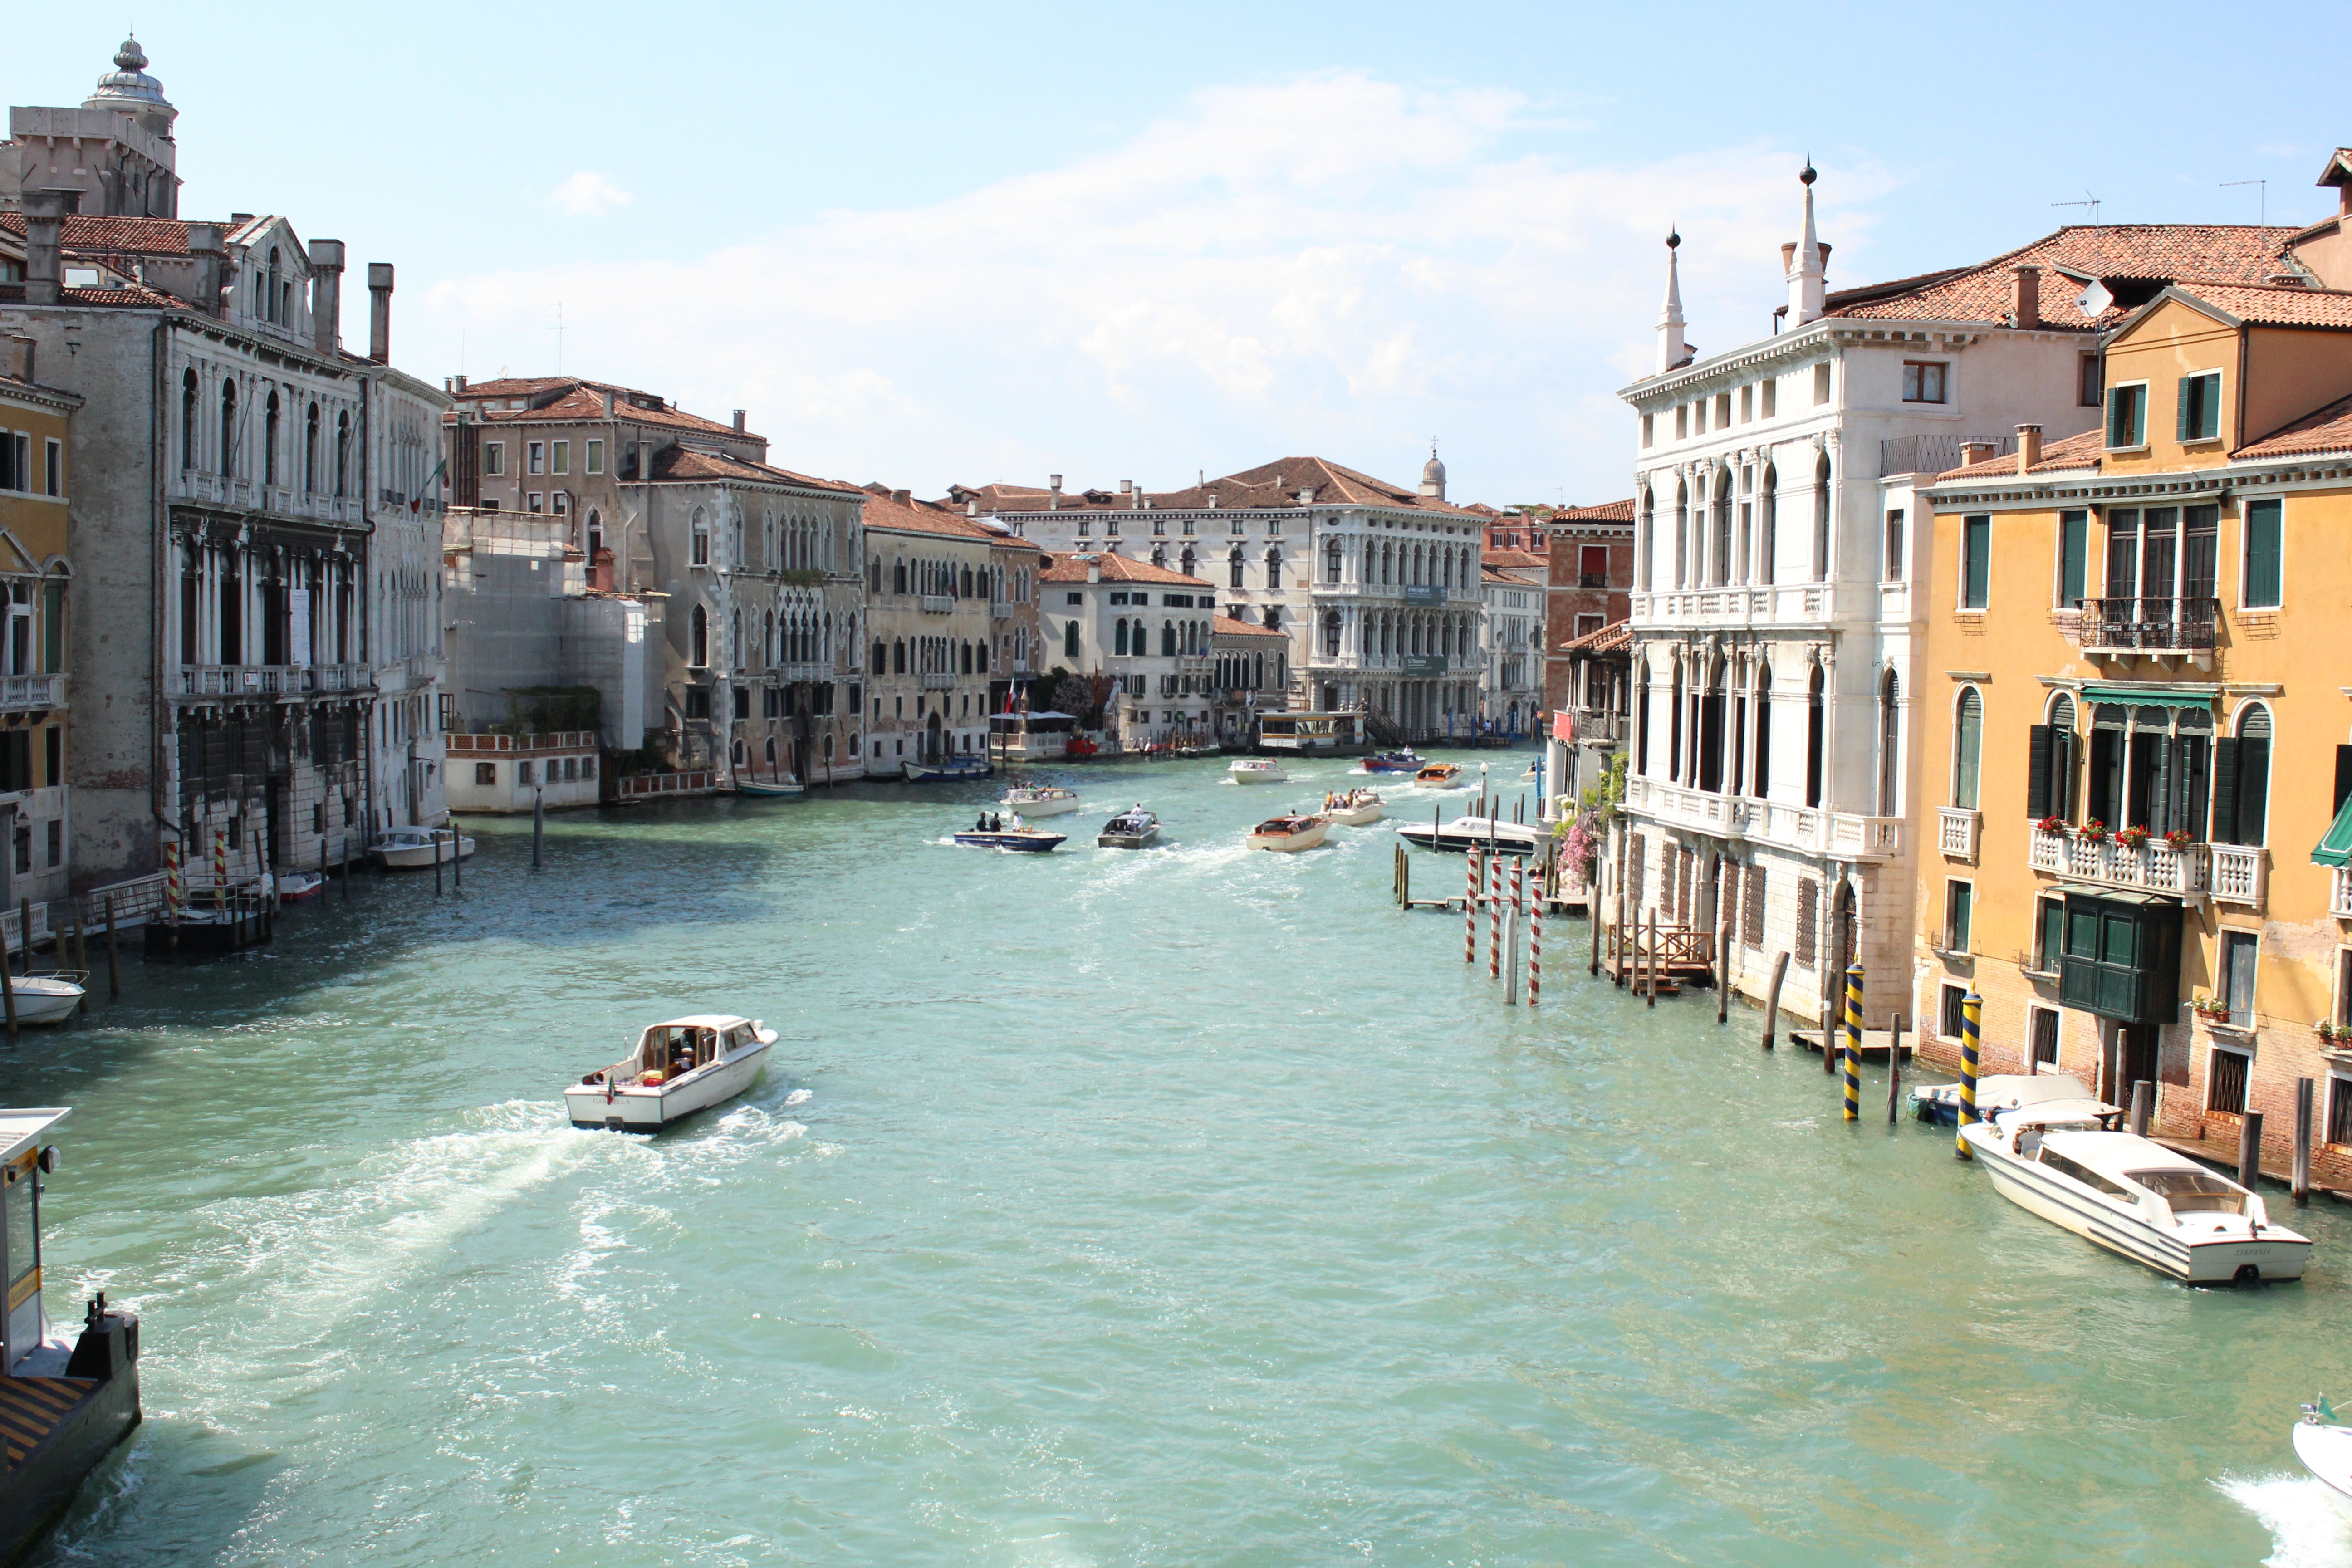
sea, boat, town, river, canal, vacation, vehicle, italy, venice, waterway, body of water, channel, landform, geographical feature